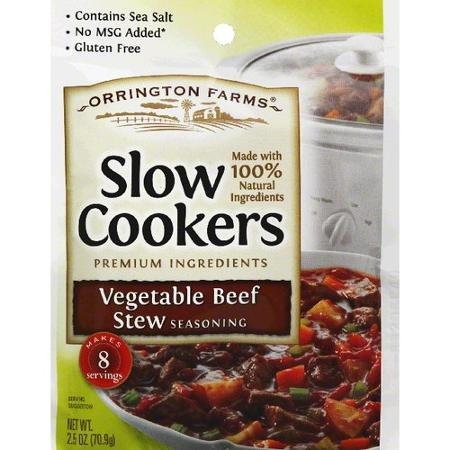
Item Name: Orrington Farms Seasoning Slow Cooker Veg Beef Stew, 2.5 oz
Bullet Point 1: Brought to you by Orrington Farms; High Quality; Total of 24; Save money by buying bulk; UPC:072058610746
Bullet Point 2: meat-seasonings
Value: 2.5
Unit: oz

Price: 1.94